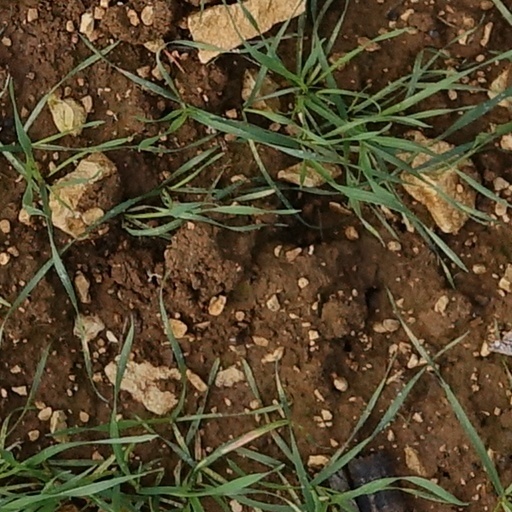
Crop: wheat